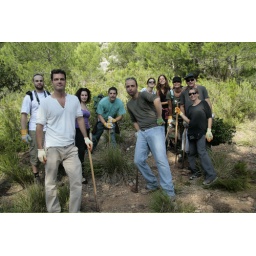
Palma Pictures plants 350 trees in Mallorca!